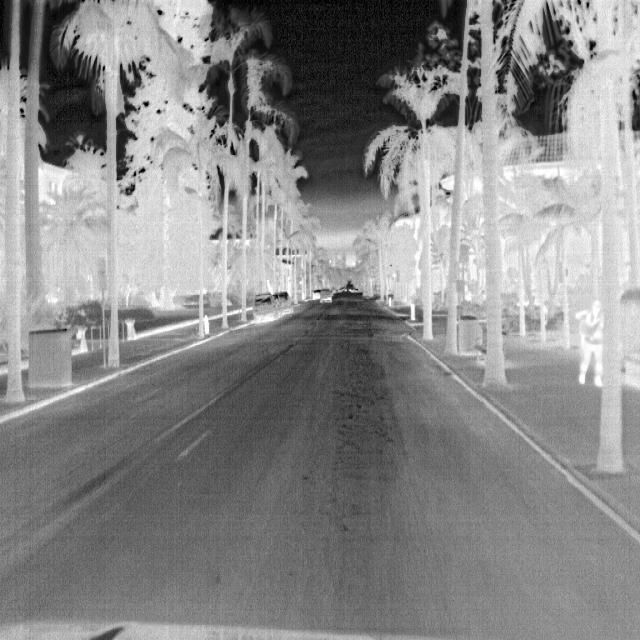
Detected objects:
label: person
label: person